Whyte & Mackay

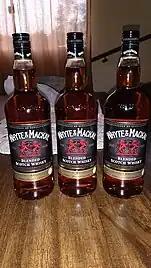

Charles Mackay (1850–1919) and James Whyte founded a company as whisky merchants and bonded warehousemen in Glasgow in 1882. W&M Special was their first blended whisky and it was successful in the United Kingdom and other English speaking countries. After World War II the company focused on the home market and now sell more than 1 million cases a year.